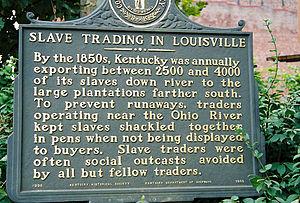
De par sa position géographique centrale à l'est des États-Unis, l'histoire de la ville de Louisville a été riche en rebondissements.